Muriel Belcher

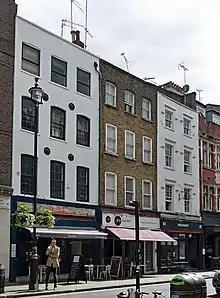
The Colony Room location on Dean Street

Belcher had earlier run a club called the Music-box in Leicester Square during World War II. She managed to secure a 3pm-to-11pm drinking licence for the Colony Room bar as a private members' club, whereas public houses had to close at 2:30pm. Francis Bacon was a founding member, walking in the day after it opened in 1948. He was "adopted" by Belcher as a "daughter" and allowed free drinks and £10 a week to bring in friends and rich patrons. The club gained notoriety for its décor and clientele; its bilious green walls were as famous as the club itself. In addition to its vile colour, the staircase that led to the establishment was described as foul-smelling and flanked by dustbins. The Room was operated by Belcher between opening and her death in 1979. The Museum of London website says of the Colony Room, "The Colony Room was one of many drinking clubs in Soho. The autocratic and temperamental owner Muriel Belcher created an ambiance which suited those who thought of themselves as misfits or outsiders." Belcher was filmed inside the club in the 323rd. Look at Life (film series) short, ' Members Only '.